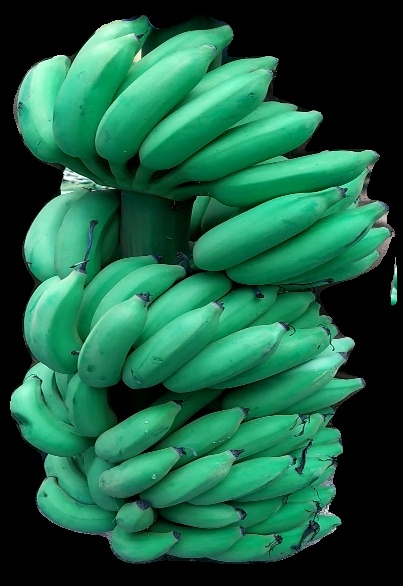
Variety: elakki-bale
Grade: grade1